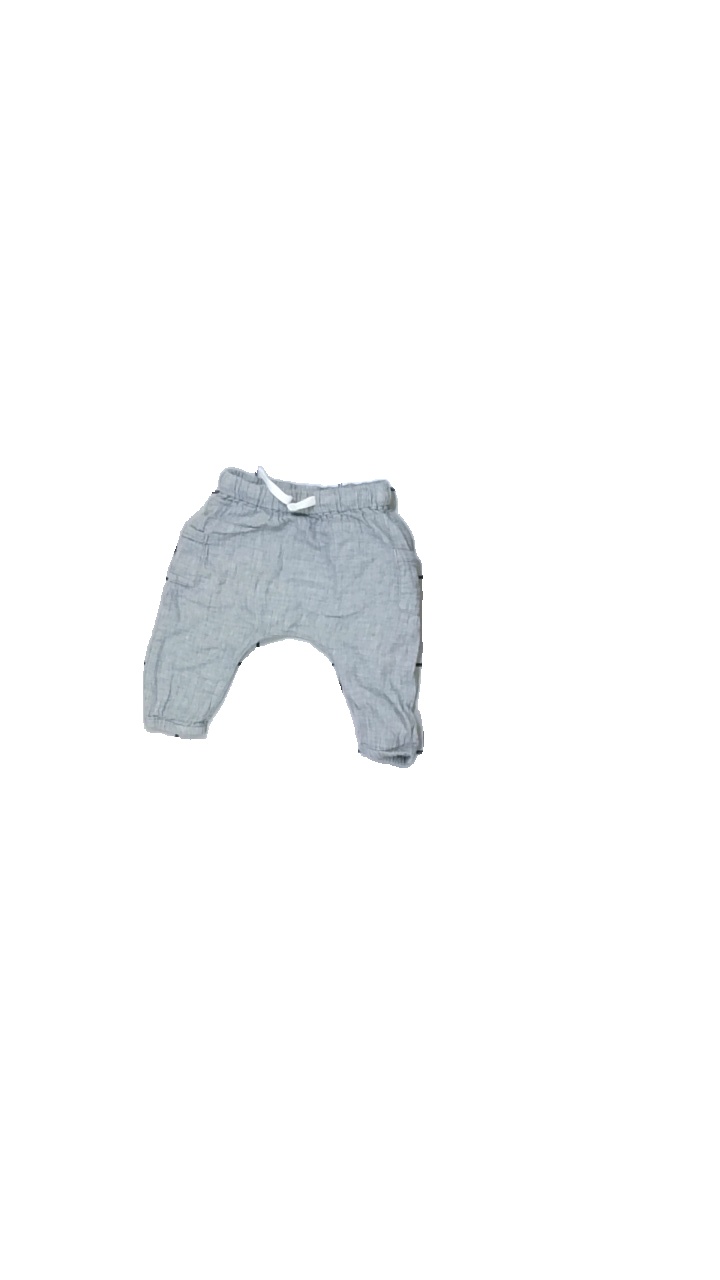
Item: Trousers (Children)
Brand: Lindex
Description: grå byxor, noppriga
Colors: Grey
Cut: Regular
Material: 100% cotton
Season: All
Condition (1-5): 2
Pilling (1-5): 2
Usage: Export
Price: <50